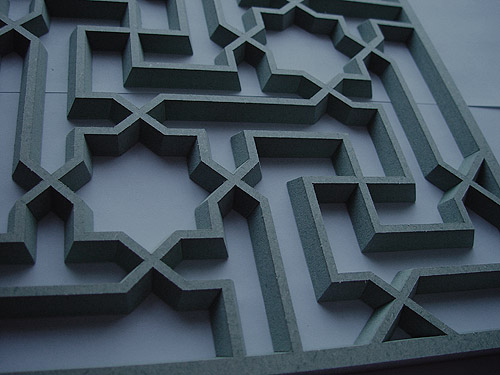
Texture: interlaced